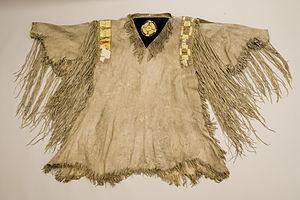
Les Nez-Percés, Nimíipuu, sont une tribu amérindienne du groupe pénutien qui vivait dans le Plateau du Columbia de la région Nord-Ouest Pacifique au moment de l’expédition de Lewis et Clark.